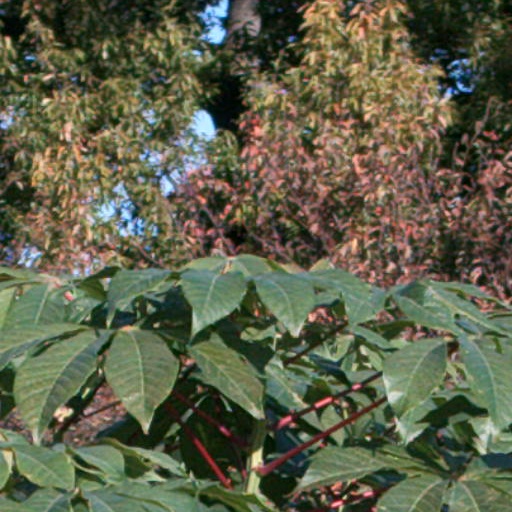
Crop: cassava